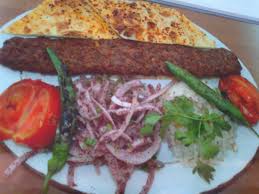
Yemek: kebap